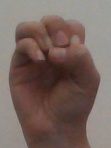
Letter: ha